Paper shredder

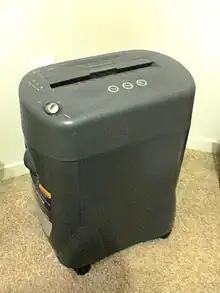
Paper shredder with built-in wastebasket

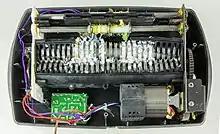
Inner view of a paper shredder with motor

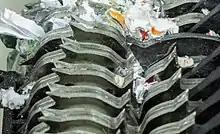
Detail of a cross-cut paper shredder

A paper shredder is a mechanical device used to cut sheets of paper into either strips or fine particles. Government organizations, businesses, and private individuals use shredders to destroy private, confidential, or otherwise sensitive documents.